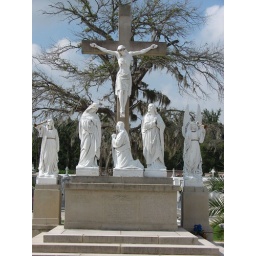
The central monument in the St. Beranrd cemetery attracts from the road. The juxtaposition of the withering cypress tree behind the monument is fitting.